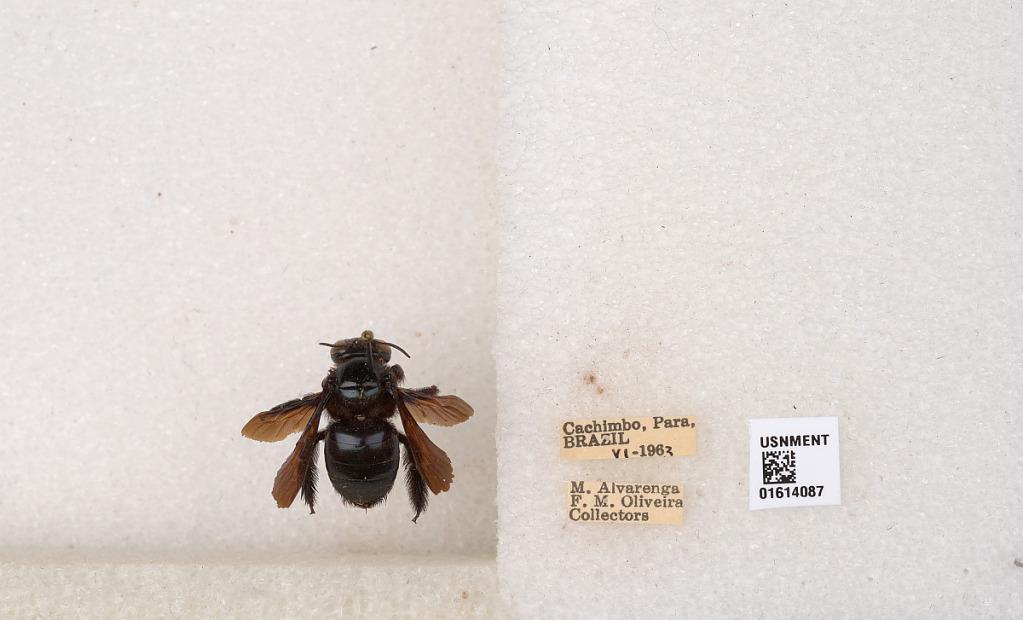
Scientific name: Xylocopa (Schonnherria) macrops Lepeletier
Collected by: M. Alvarenga & F. Oliveira
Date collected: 1962-6-1
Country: Brazil
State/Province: Para
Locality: Cachimbo